Neurospora

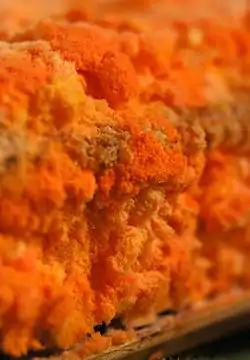
Oncom, made using "Neurospora intermedia" var. "oncomensis"

Neurospora is a genus of Ascomycete fungi. The genus name, meaning "nerve spore" refers to the characteristic striations on the spores that resemble axons.